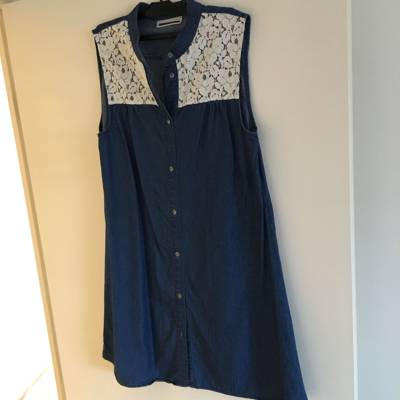
Waste category: clothes